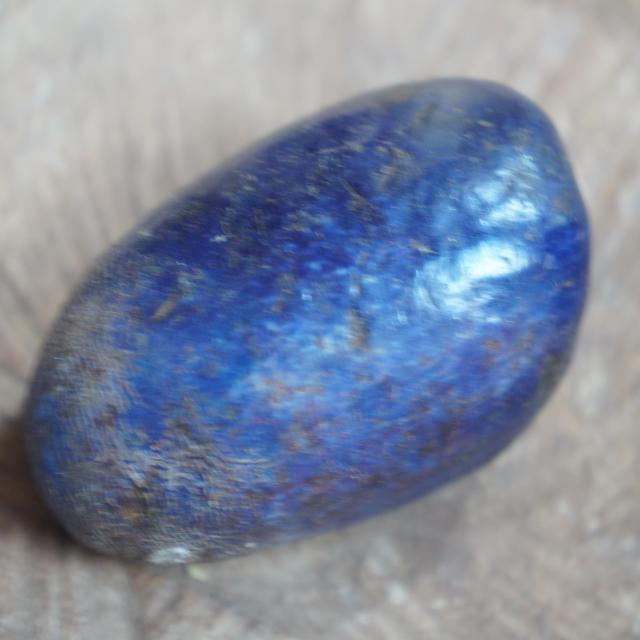
Plum grade: unaffected